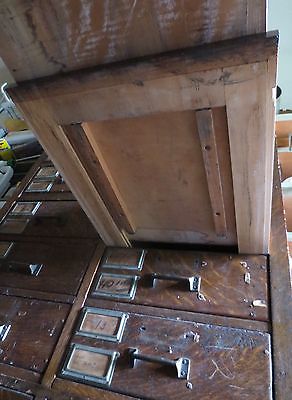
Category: cabinet